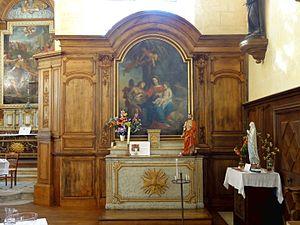
L'église Saint-Vincent est une église catholique paroissiale située à Moussy-le-Neuf, en France. Elle comporte quelques éléments du début du XIIIᵉ siècle, mais a presque entièrement été reconstruite au XVIᵉ siècle. C'est un édifice assez long, de faible hauteur, mais entièrement voûté d'ogives, et affichant un style gothique flamboyant rustique, avec une modénature très simple. Seul le chevet est plus soigné, et présente des fenêtres munies d'un remplage élaboré, caractéristique de la fin du XVᵉ et du premier tiers du XVIᵉ siècle. Le voûtement de la nef a été réalisé bien plus tard, vers 1560-1570 environ, et montre des influences de la Renaissance. À la période moderne, le portail a été refait, et les fenêtres latérales des bas-côtés ont été repercées. En somme, l'architecture de l'église Saint-Vincent est de faible intérêt : c'est son ensemble de mobilier des XVIIᵉ et XVIIᵉ siècles qui en fait un monument remarquable.